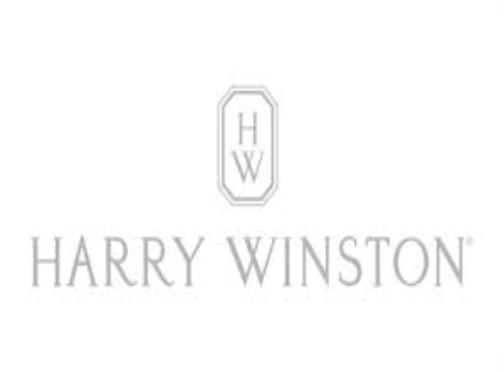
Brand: Harry Winston-1
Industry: Clothes